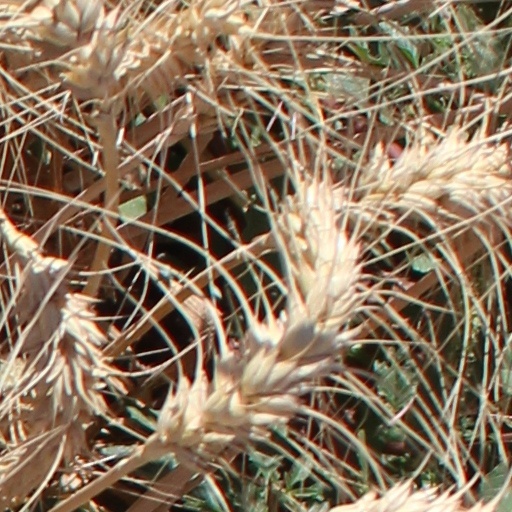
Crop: wheat